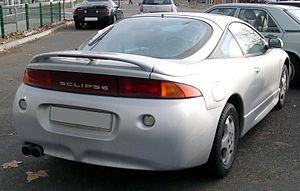
La Mitsubishi Eclipse est un modèle d'automobile coupé produit par Mitsubishi Motors de 1989 à 2012.